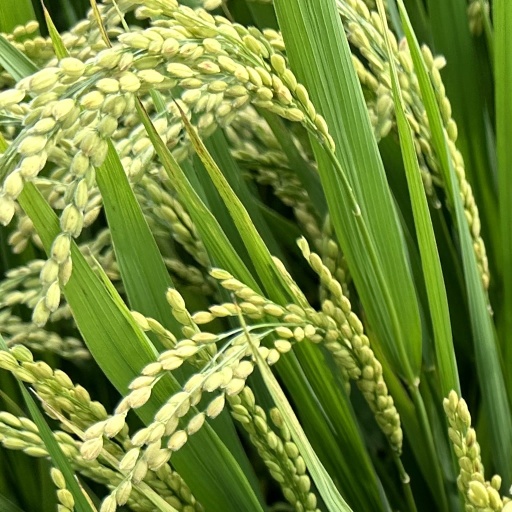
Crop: rice